All Night Long 2

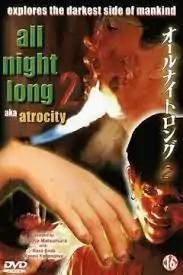

is a 1995 Japanese original video horror film directed by Katsuya Matsumura. It was released on February 10, 1995.